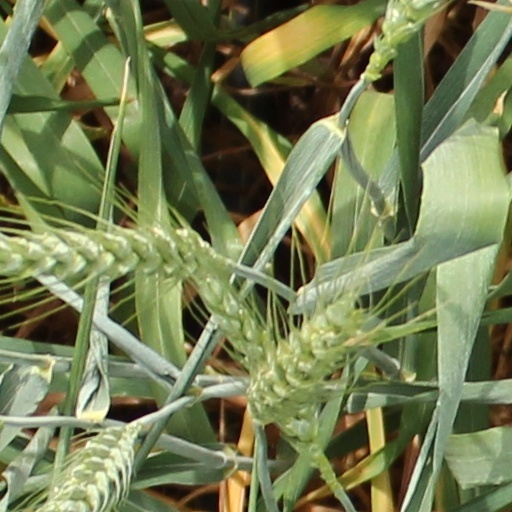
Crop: wheat